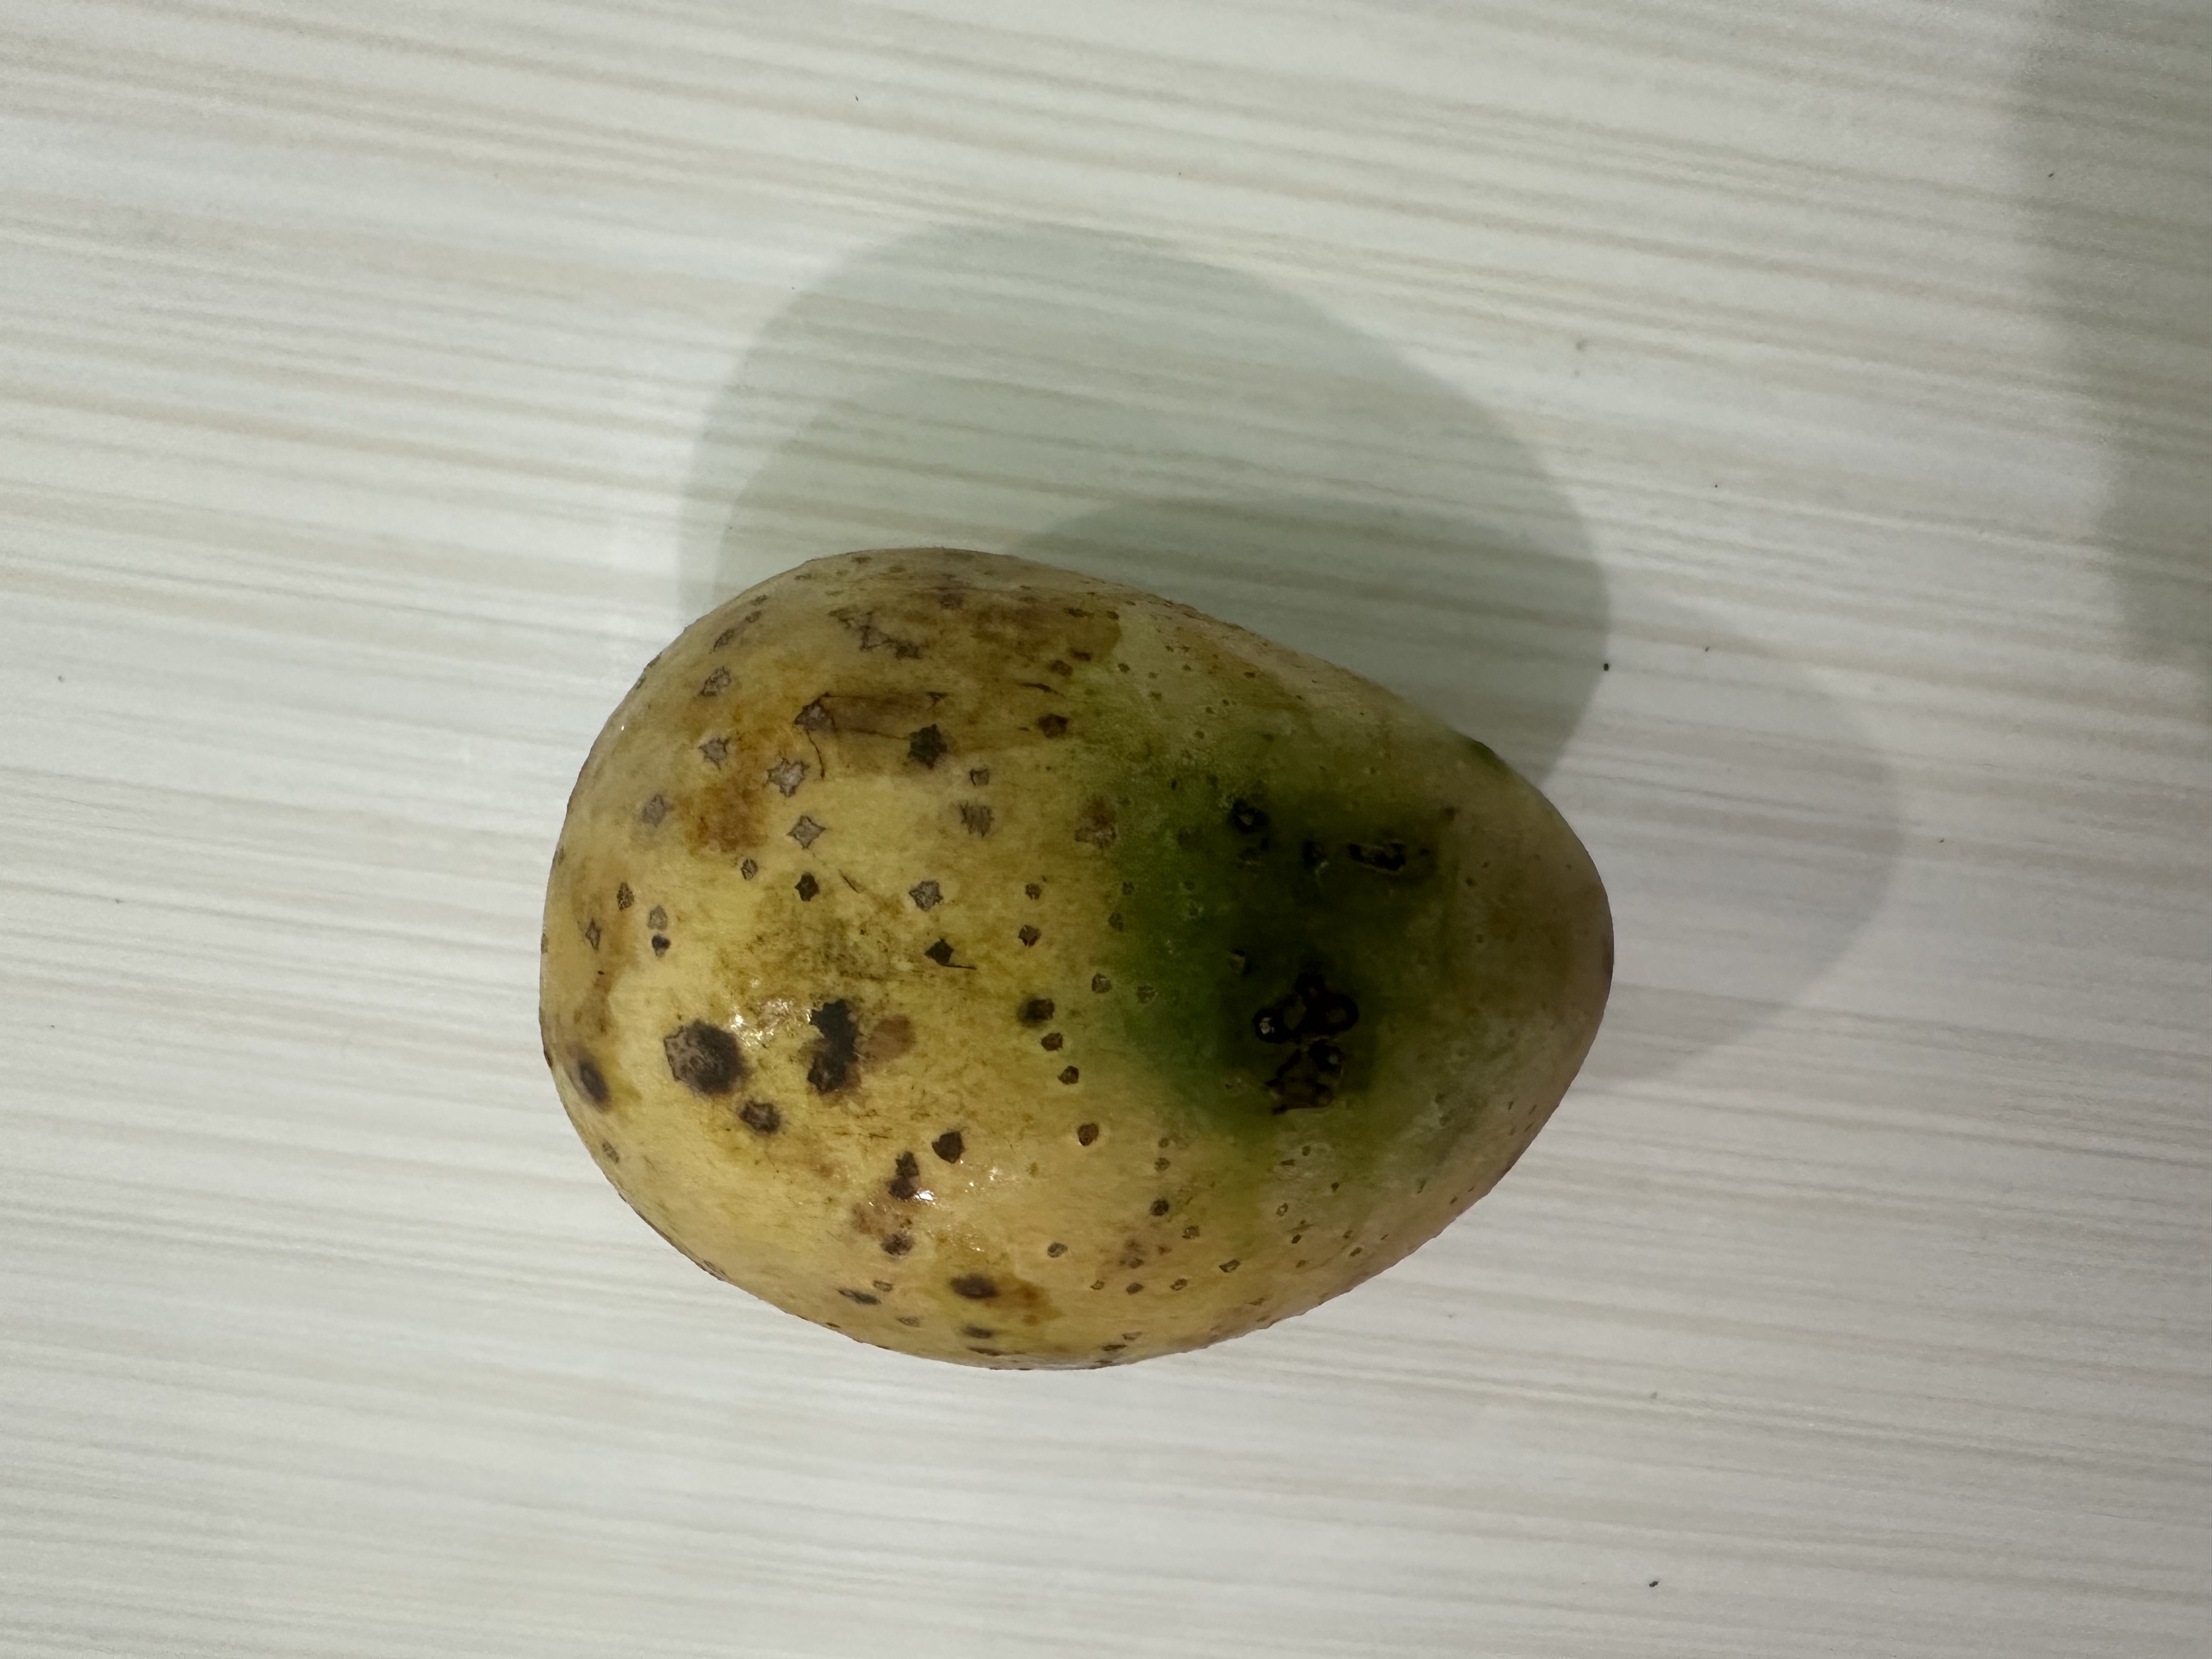
Mango variety: Langra